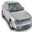
Label: automobile